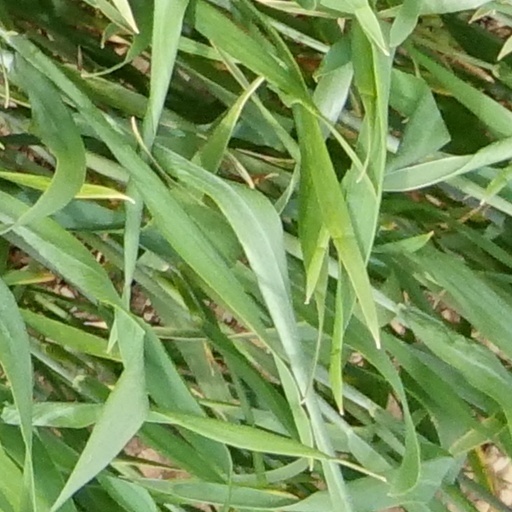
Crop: wheat